Ted Reay

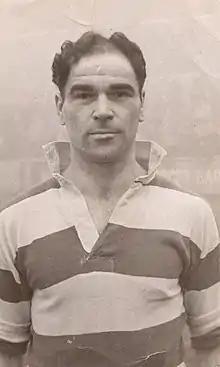

Edwin Peel Reay (5 August 1914 – 4 February 1992) was an English professional footballer who played as a full back in the Football League for Queens Park Rangers. After his retirement as a player, he became assistant trainer at the club.